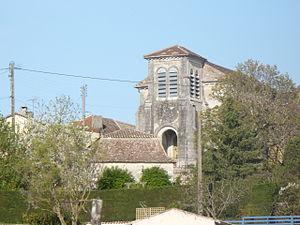
Saint-Aubin-de-Cadelech
Saint-Aubin-de-Cadelech est une commune française située dans le département de la Dordogne, en région Nouvelle-Aquitaine.